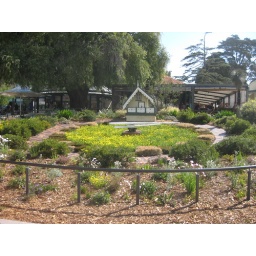
Kings Park's floral clock. Well, clock with flowers around it anyway.